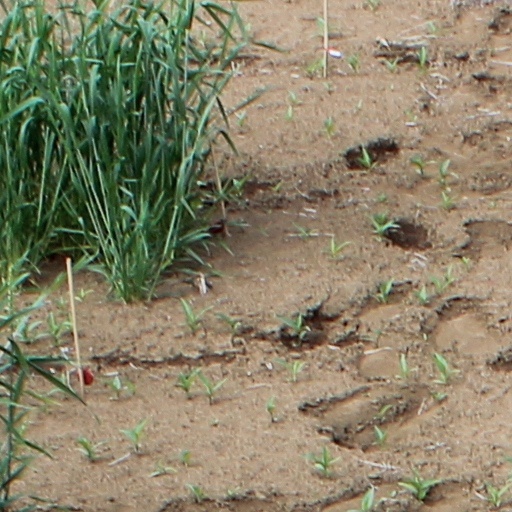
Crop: wheat